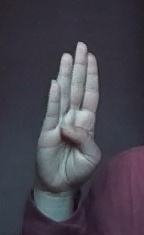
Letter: kaaf